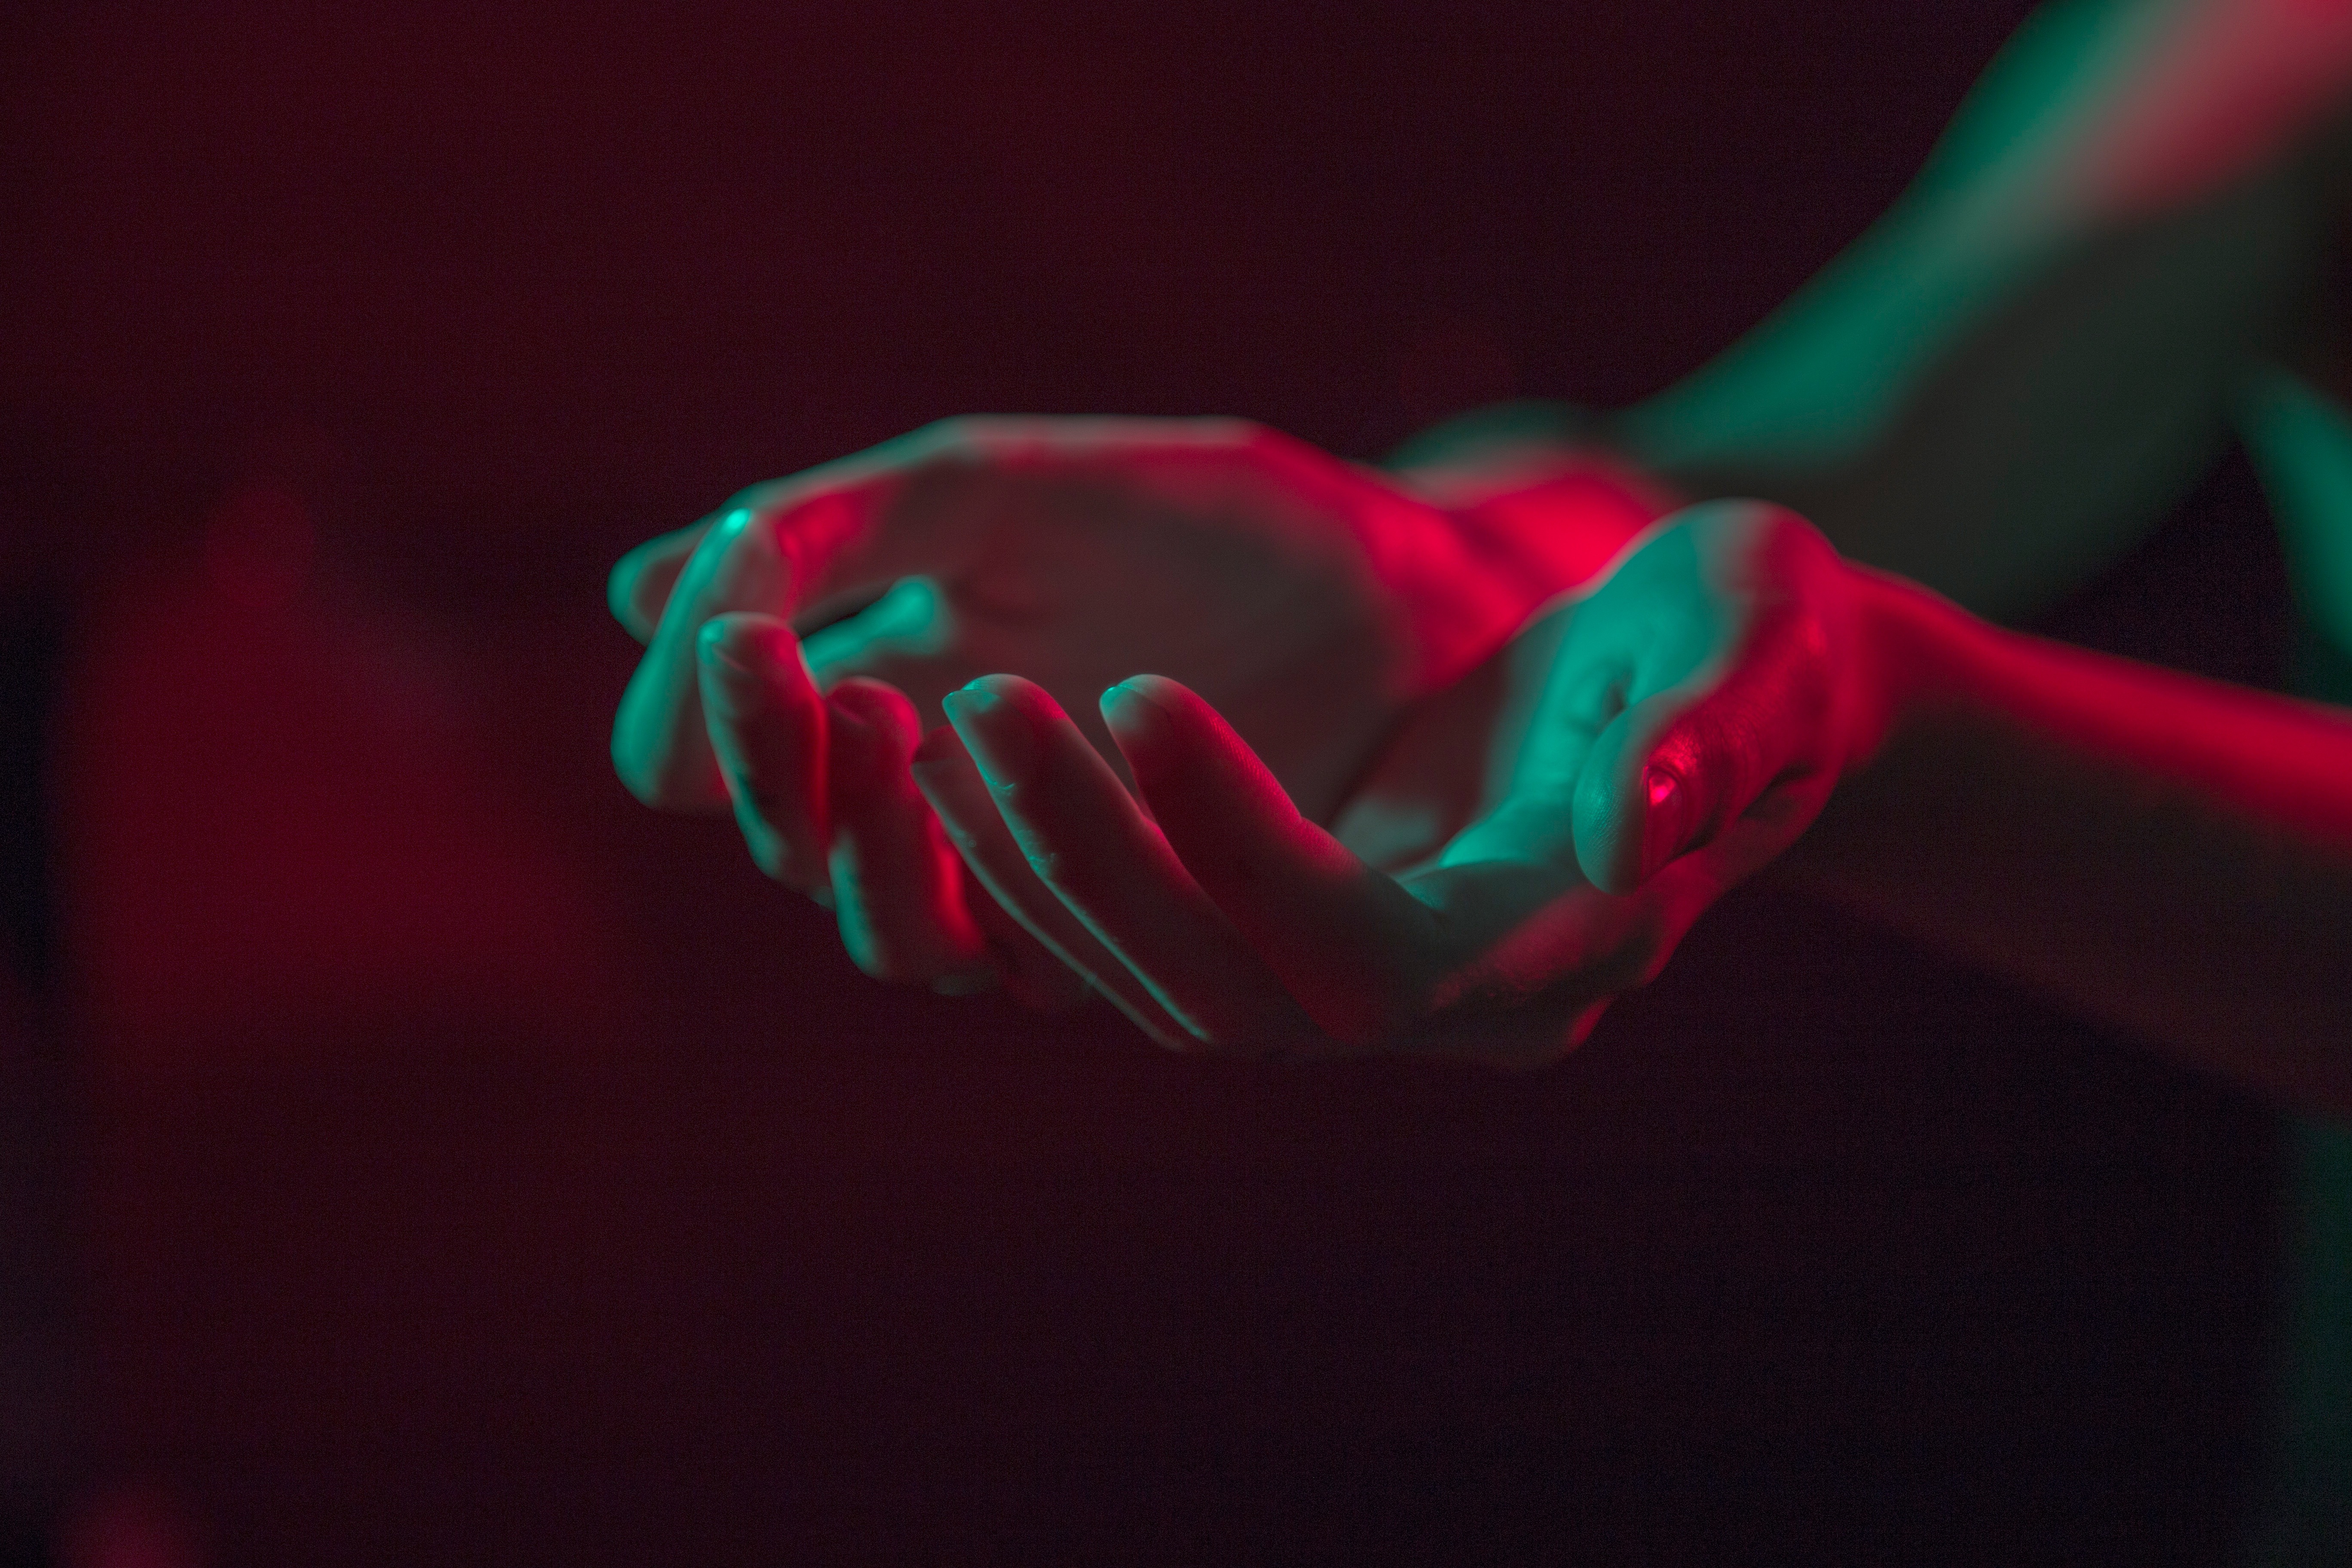
hand, light, plant, photography, flower, petal, rose, green, red, color, macro, human, darkness, closeup, pink, close up, hands, fingers, shape, illumination, macro photography, flowering plant, body part, land plant